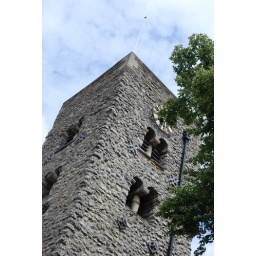
Old clock tower in centre of Oxford.